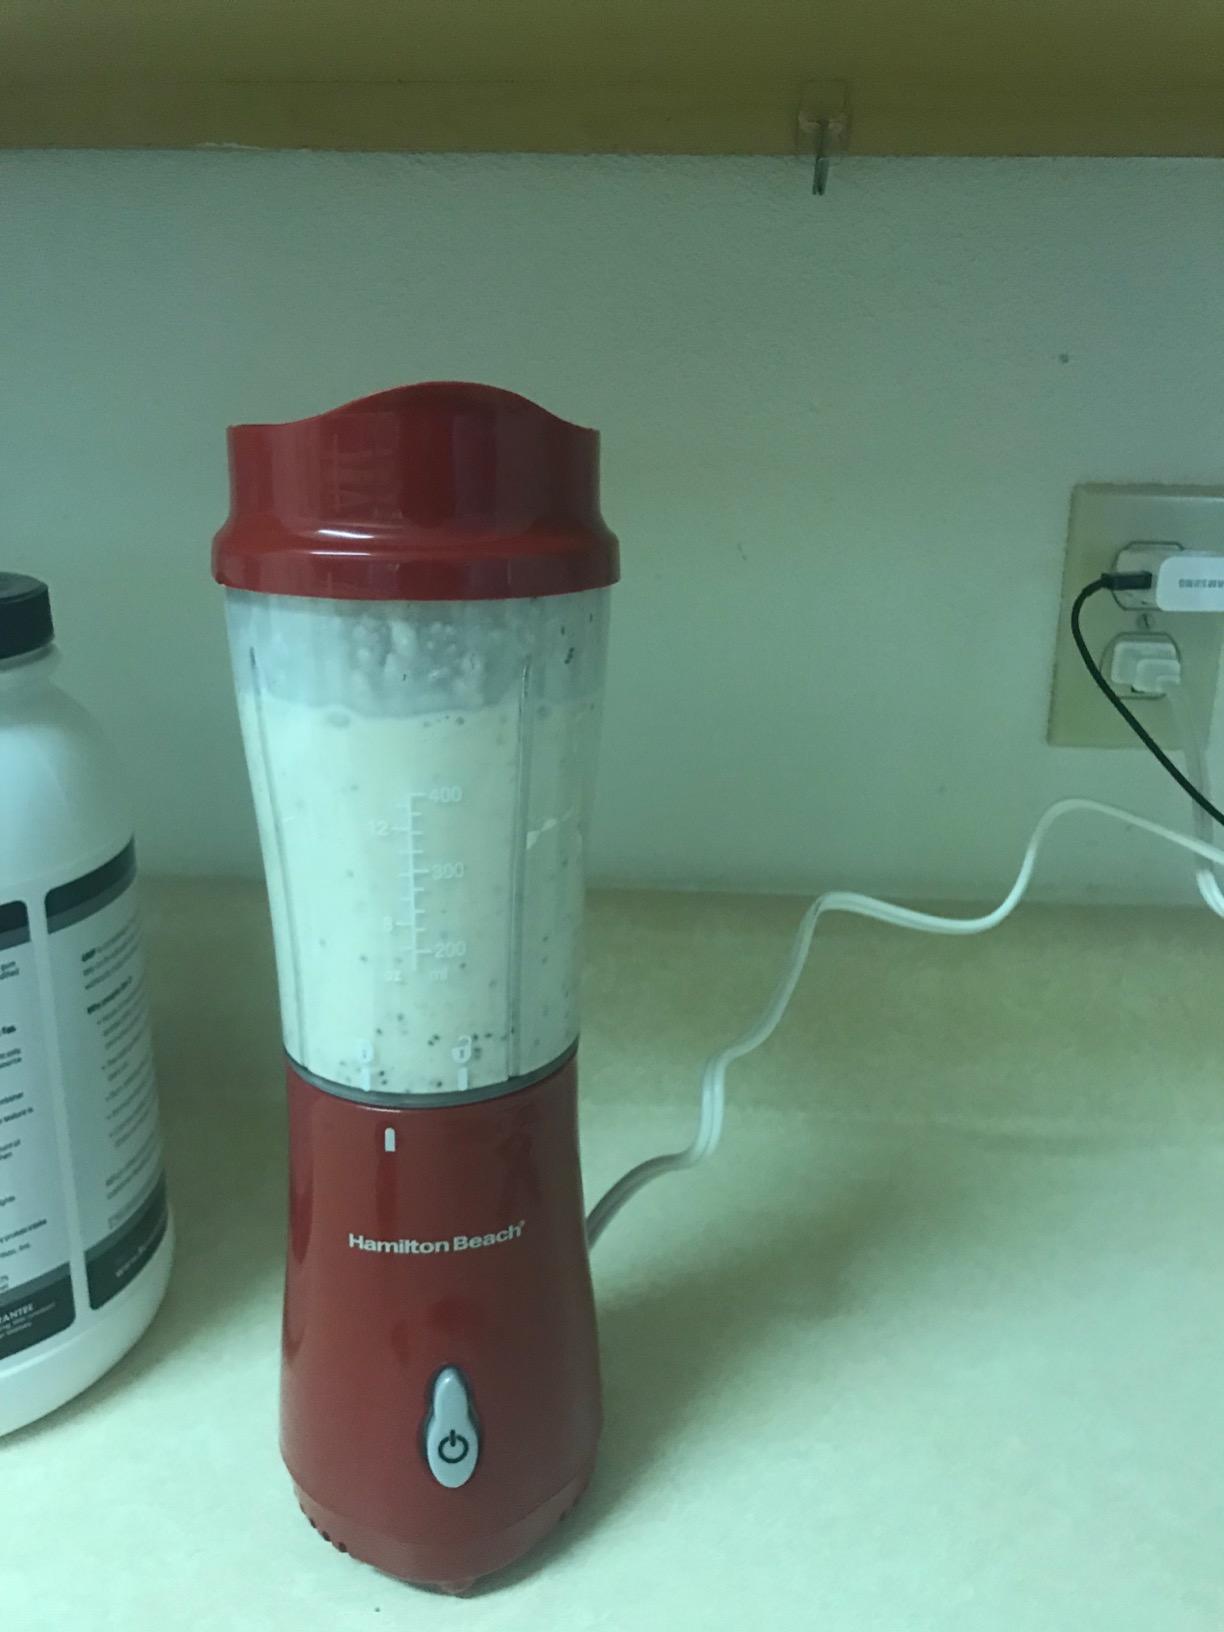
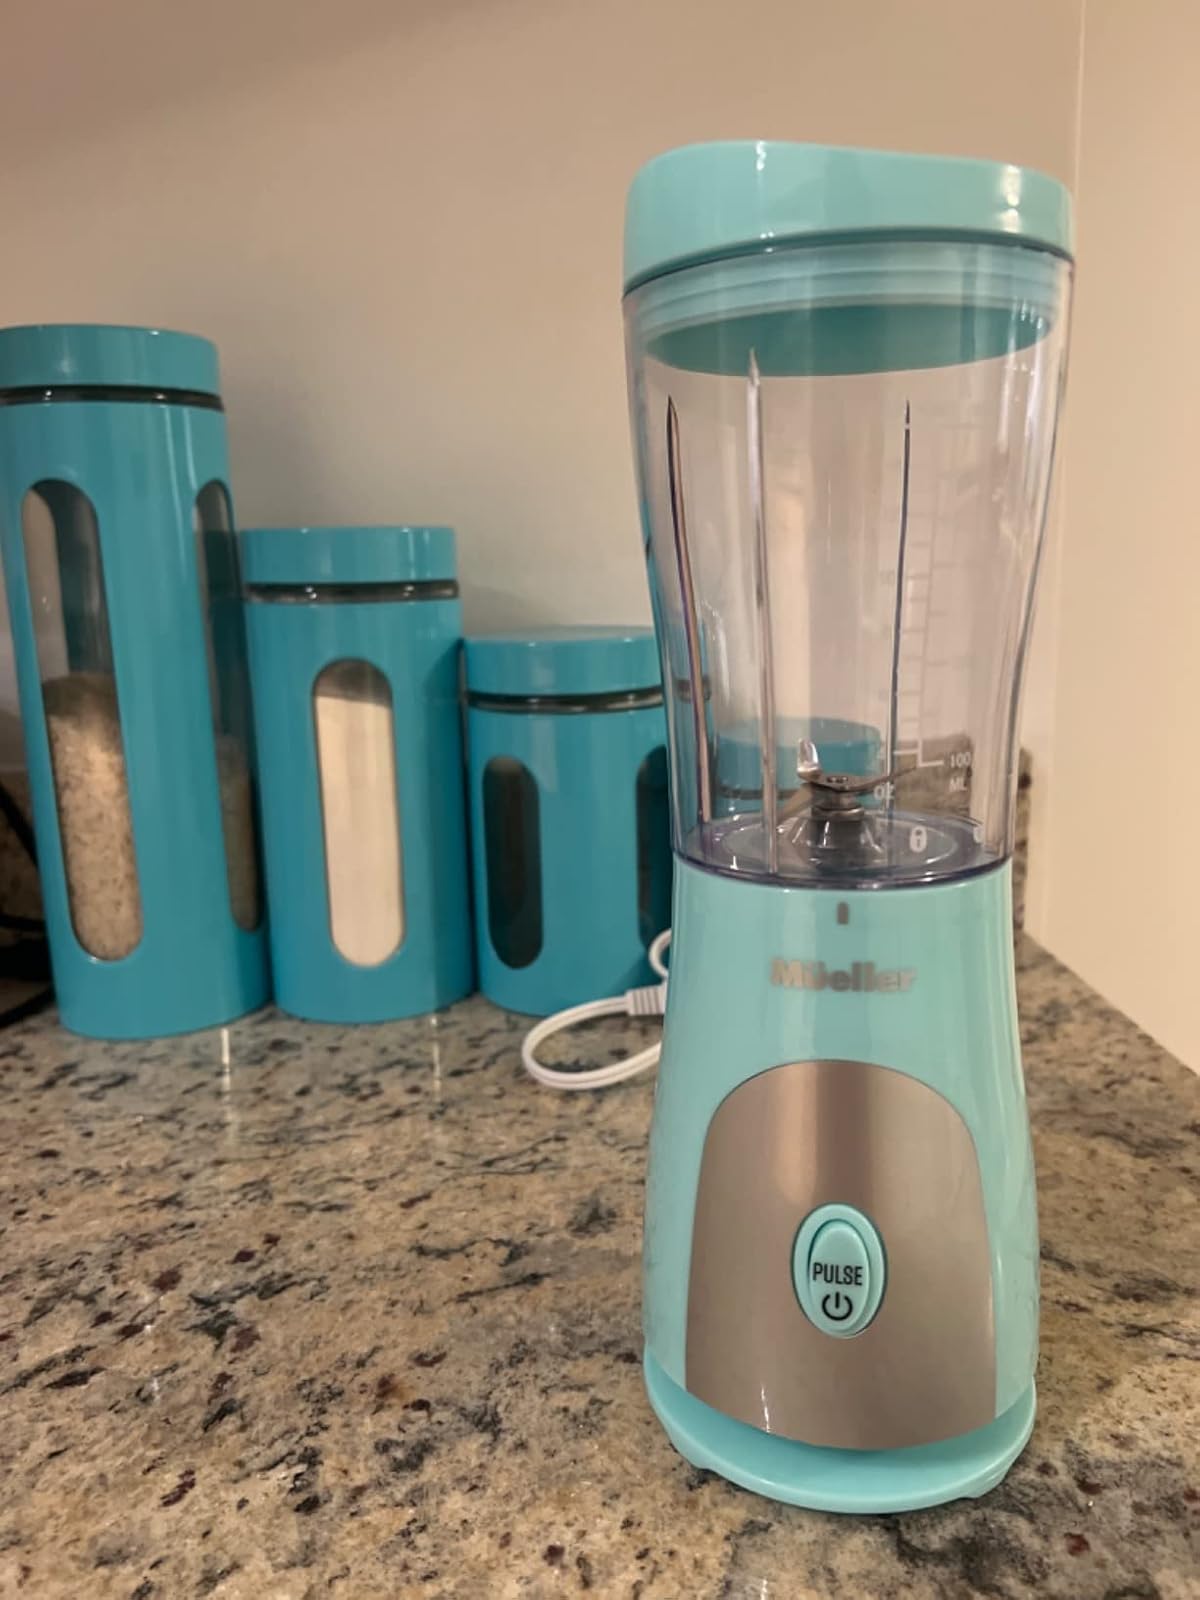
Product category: items_blender
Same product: no